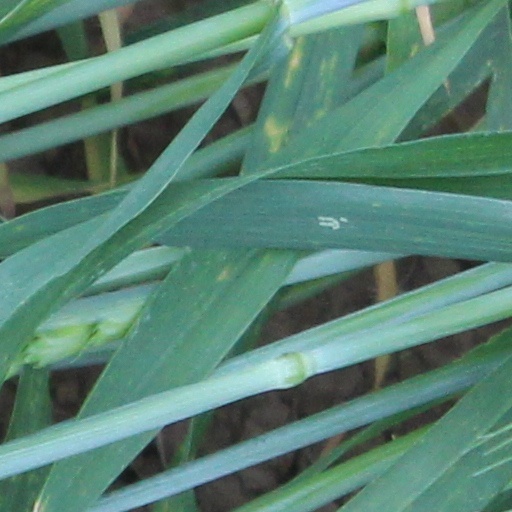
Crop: wheat